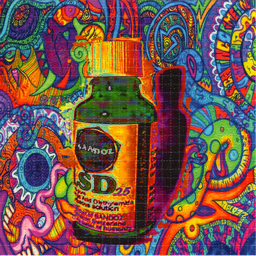
15 - trip out on this art